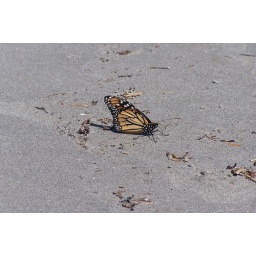
This butterfly was one of several that flew in from over the ocean in New Hampshire on its migration south.